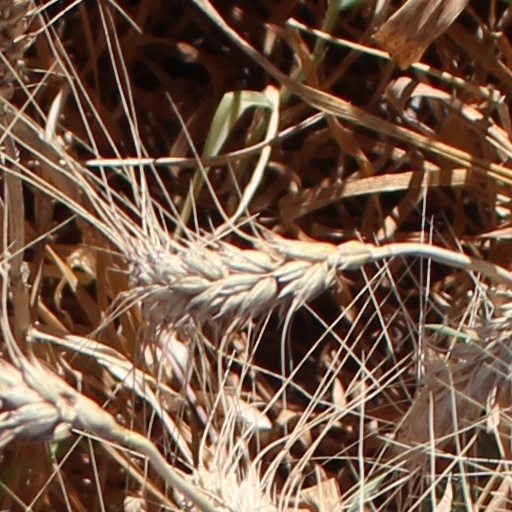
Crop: wheat